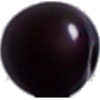
Label: Cherry Wax Black 1